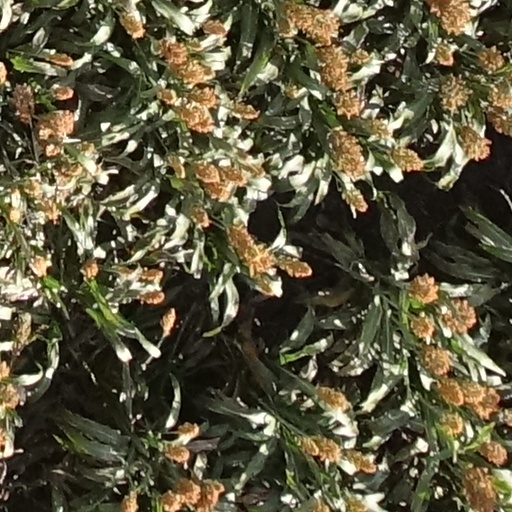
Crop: sorghum